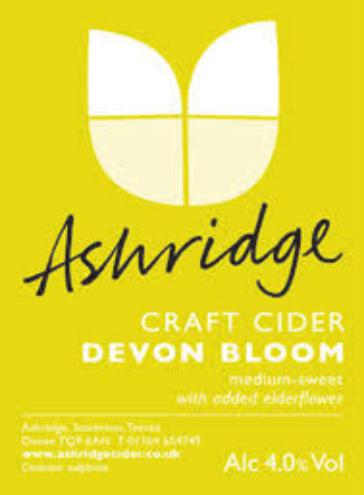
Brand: Ashridge Cider
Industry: Food